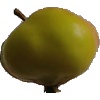
Label: Apple Red Yellow 2